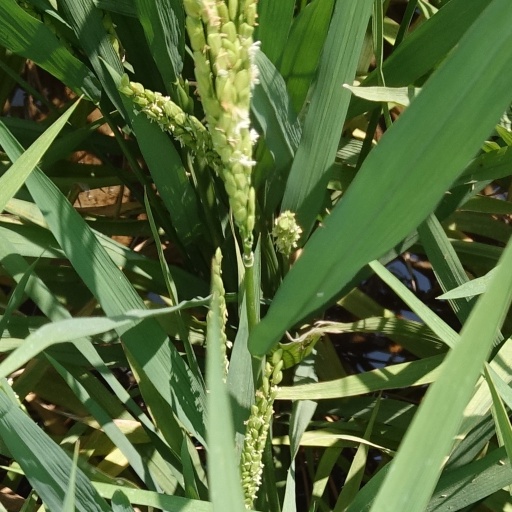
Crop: rice